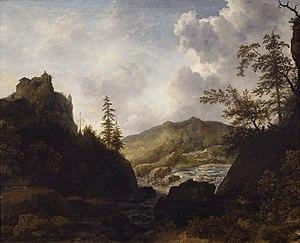
Paysage nordique avec un château sur une colline